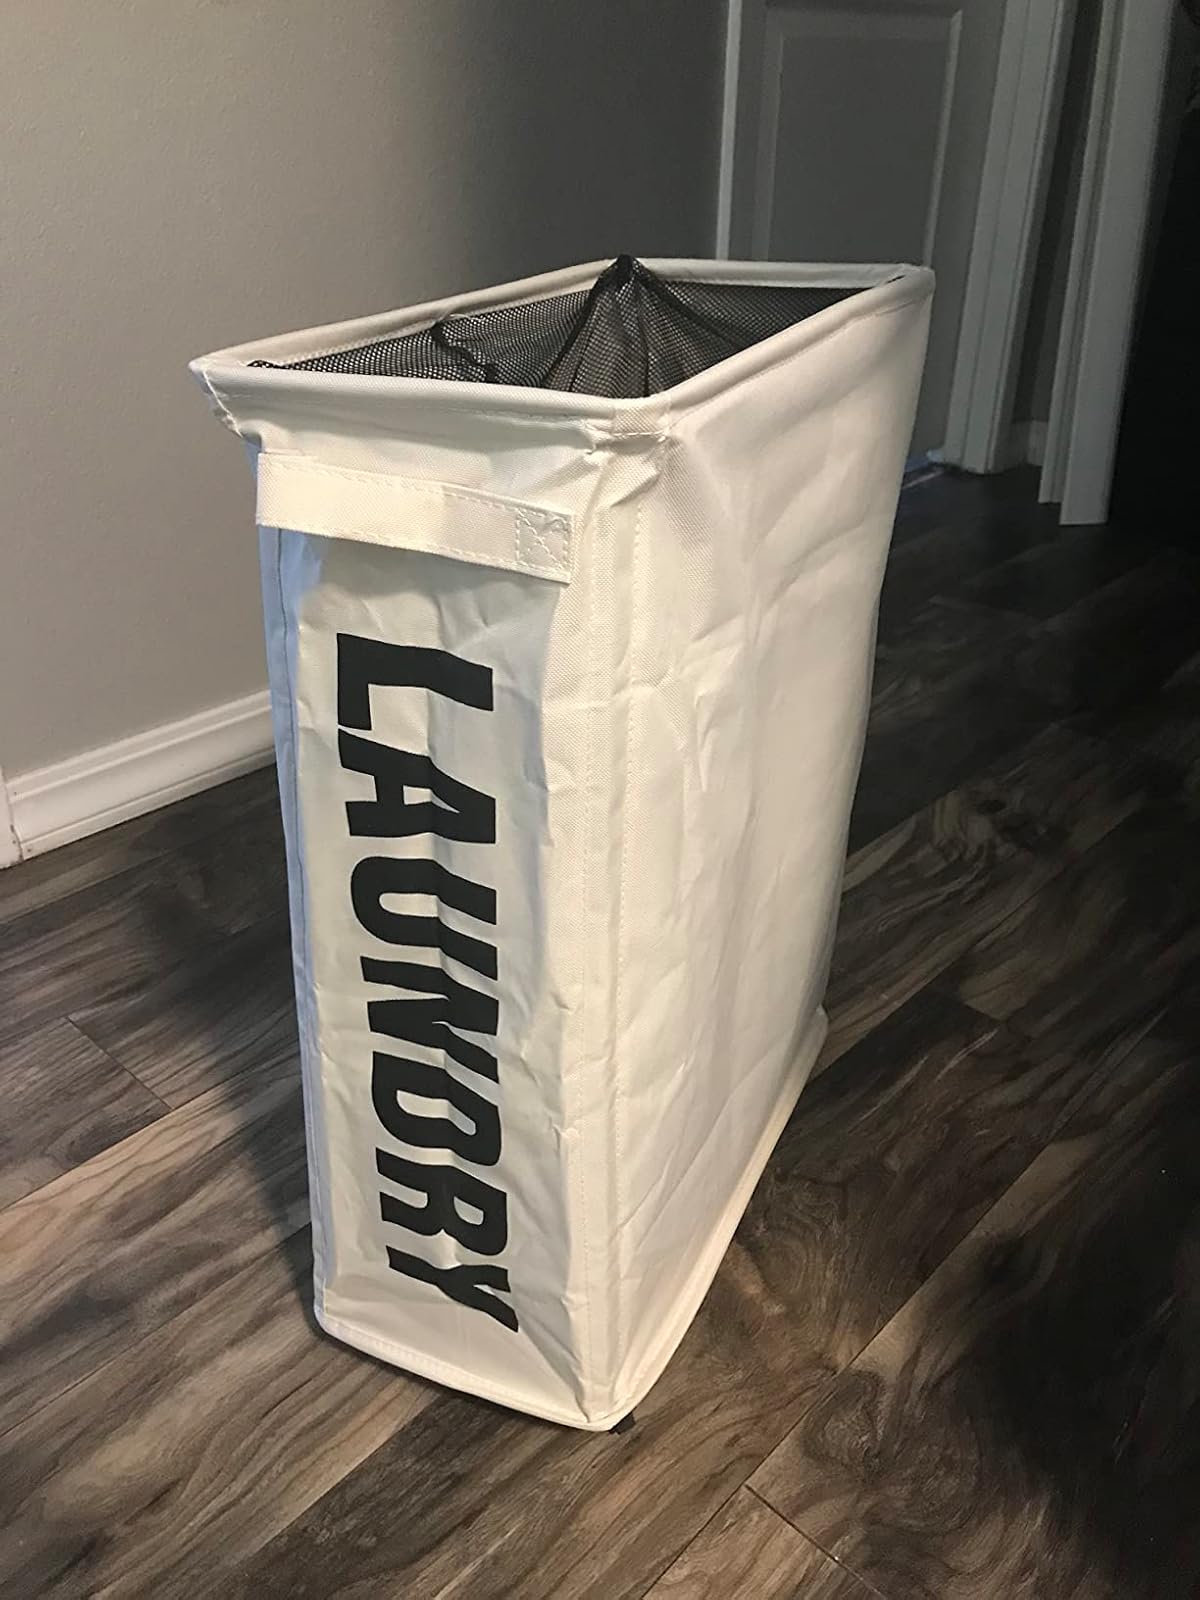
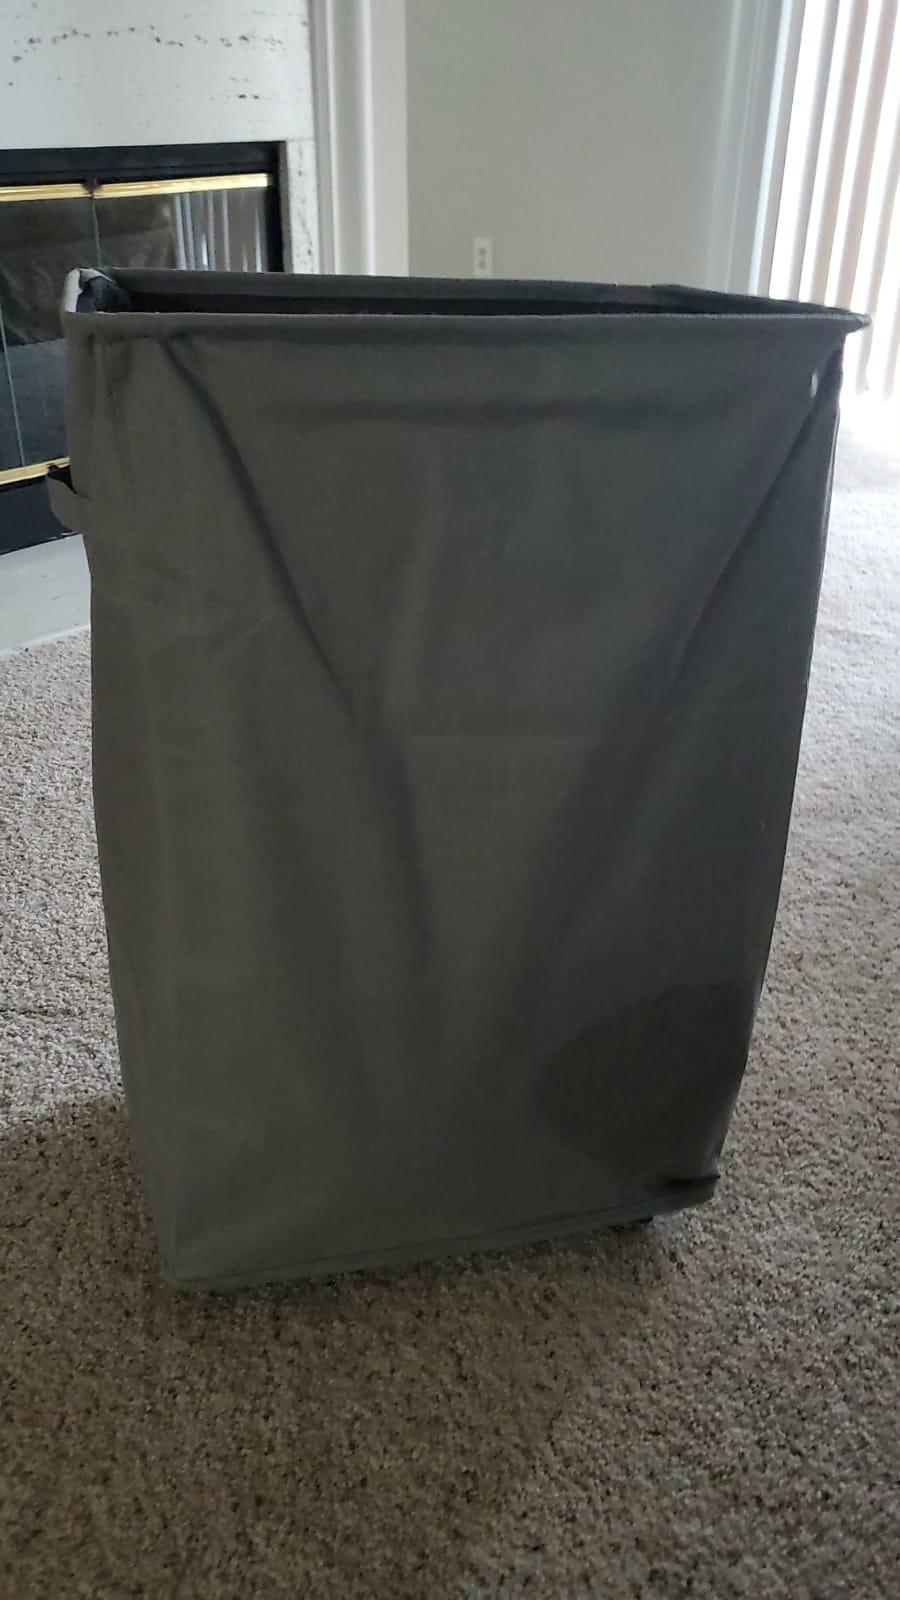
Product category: items_hamper
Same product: no